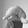
ASL letter: Q